Iris hoogiana

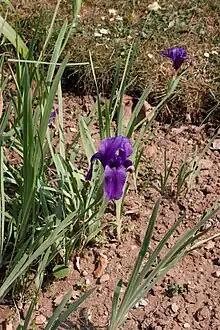
Seen in the Jardin des Plantes in Paris

It is hardy to between USDA Zone 3 and Zone 8, including Zone 5. One source, mentions between Zones 2 to 9.